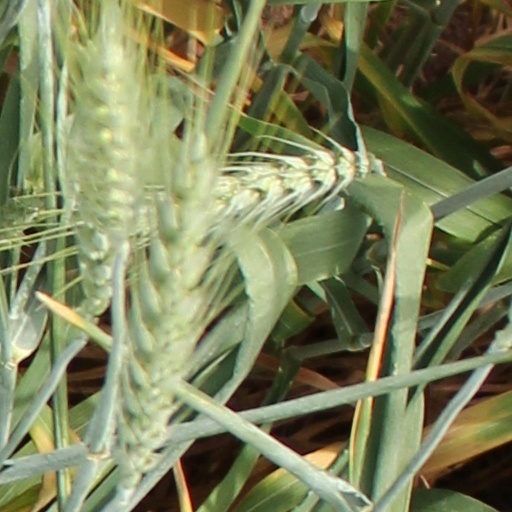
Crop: wheat